Sydney Academy

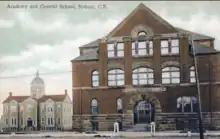
A former building of Sydney Academy, next to Central School.

In 1882, a new eight-room building was erected on the corner of George and Dorchester Streets at a cost of $6000. It was architecturally one of the finest wooden buildings for its purpose in the province. The grounds, containing about three acres, were divided into separate areas for boys and girls.